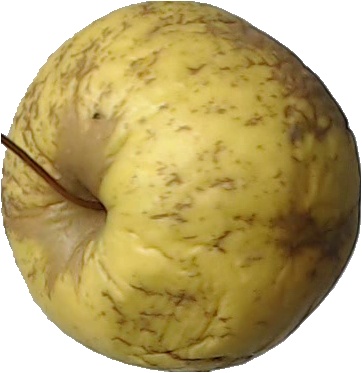
Label: apple_golden_1